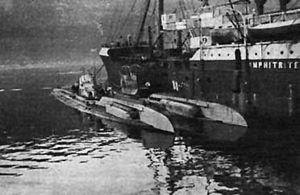
Le Unterseeboot type UC II était une classe de sous-marins côtiers mouilleur de mines construite en Allemagne pour la Kaiserliche Marine pendant la Première Guerre mondiale.